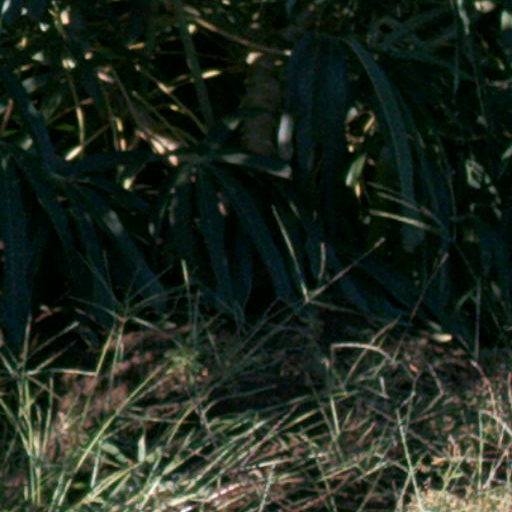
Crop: cassava